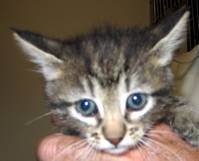
Label: cat